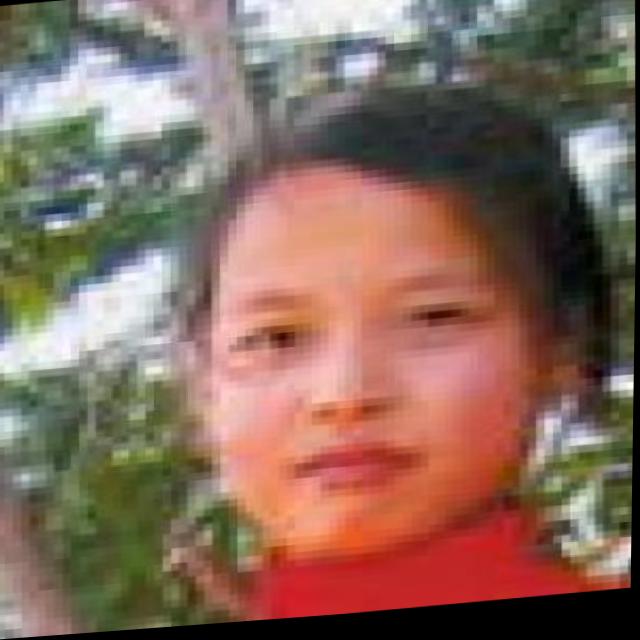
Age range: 13-20